Christian pilgrimage

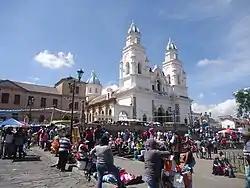
The Shrine of El Quinche.

Traditionally, pilgrims in Rome visit the seven pilgrim churches in 24 hours. This custom, mandatory for each pilgrim in the Middle Ages, was codified in the 16th century by Saint Philip Neri. The seven churches are the four major Basilicas (St Peter in Vatican, St Paul outside the Walls, St John in Lateran and Santa Maria Maggiore), while the other three are San Lorenzo fuori le mura (a palaeochristian Basilica), Santa Croce in Gerusalemme (a church founded by Helena, the mother of Constantine, which hosts fragments of wood attributed to the holy cross) and San Sebastiano fuori le mura (which lies on the Appian Way and is built above Roman catacombs).